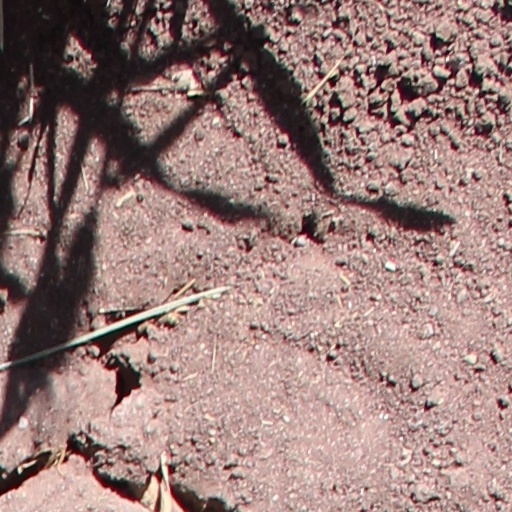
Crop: wheat